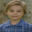
Label: boy